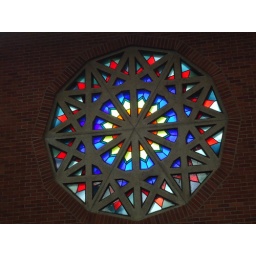
Stained glass window in our sanctuary